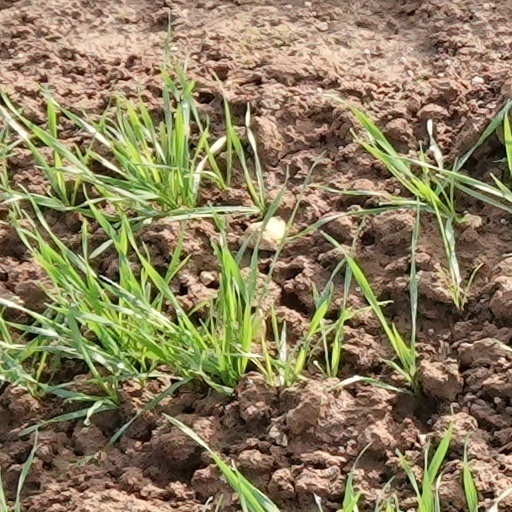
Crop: wheat